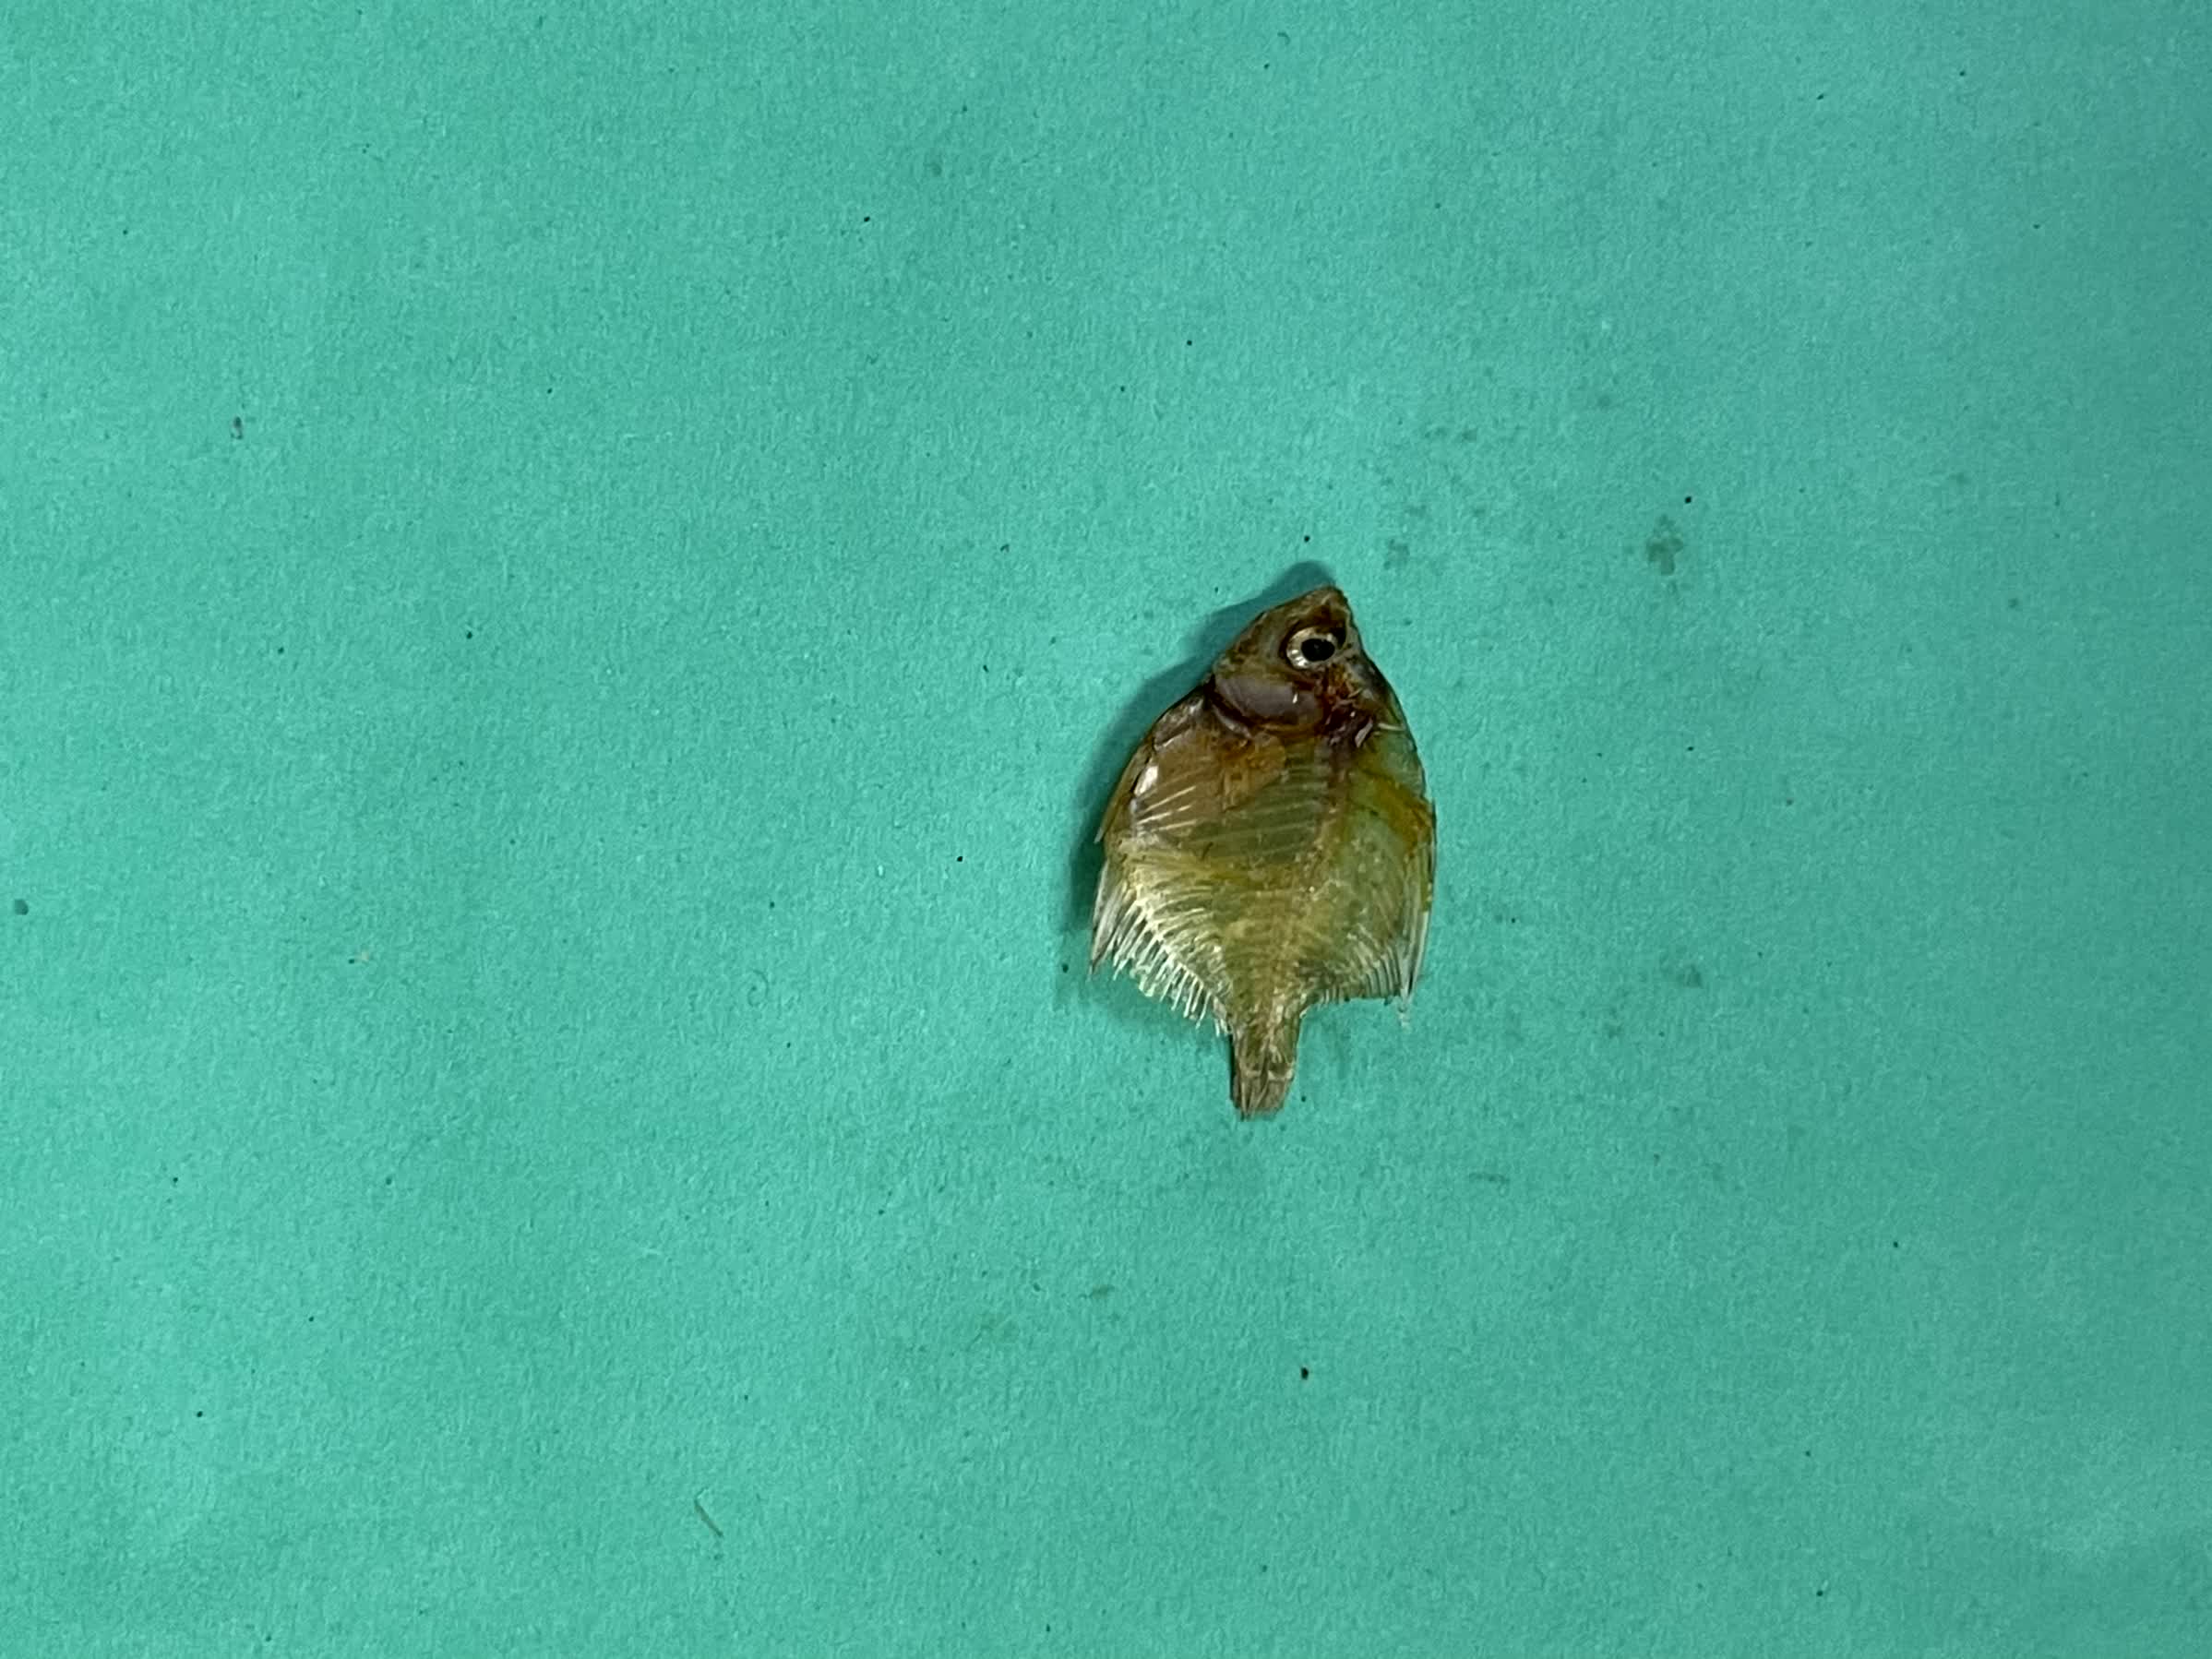
Species: Chanda